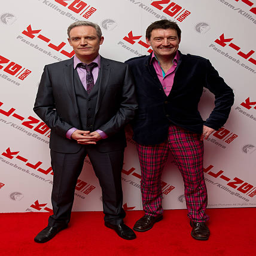
person and actor attend the film premiere .